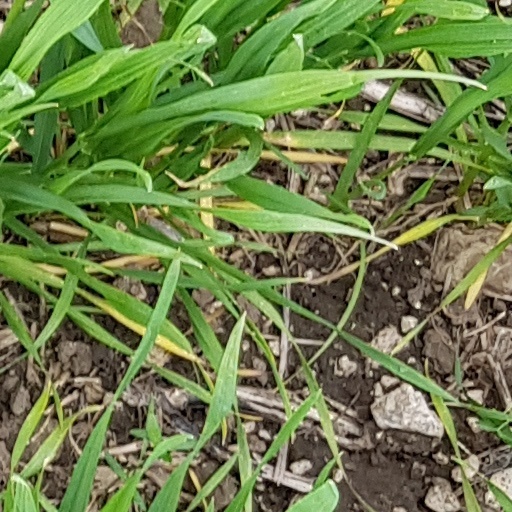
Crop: wheat